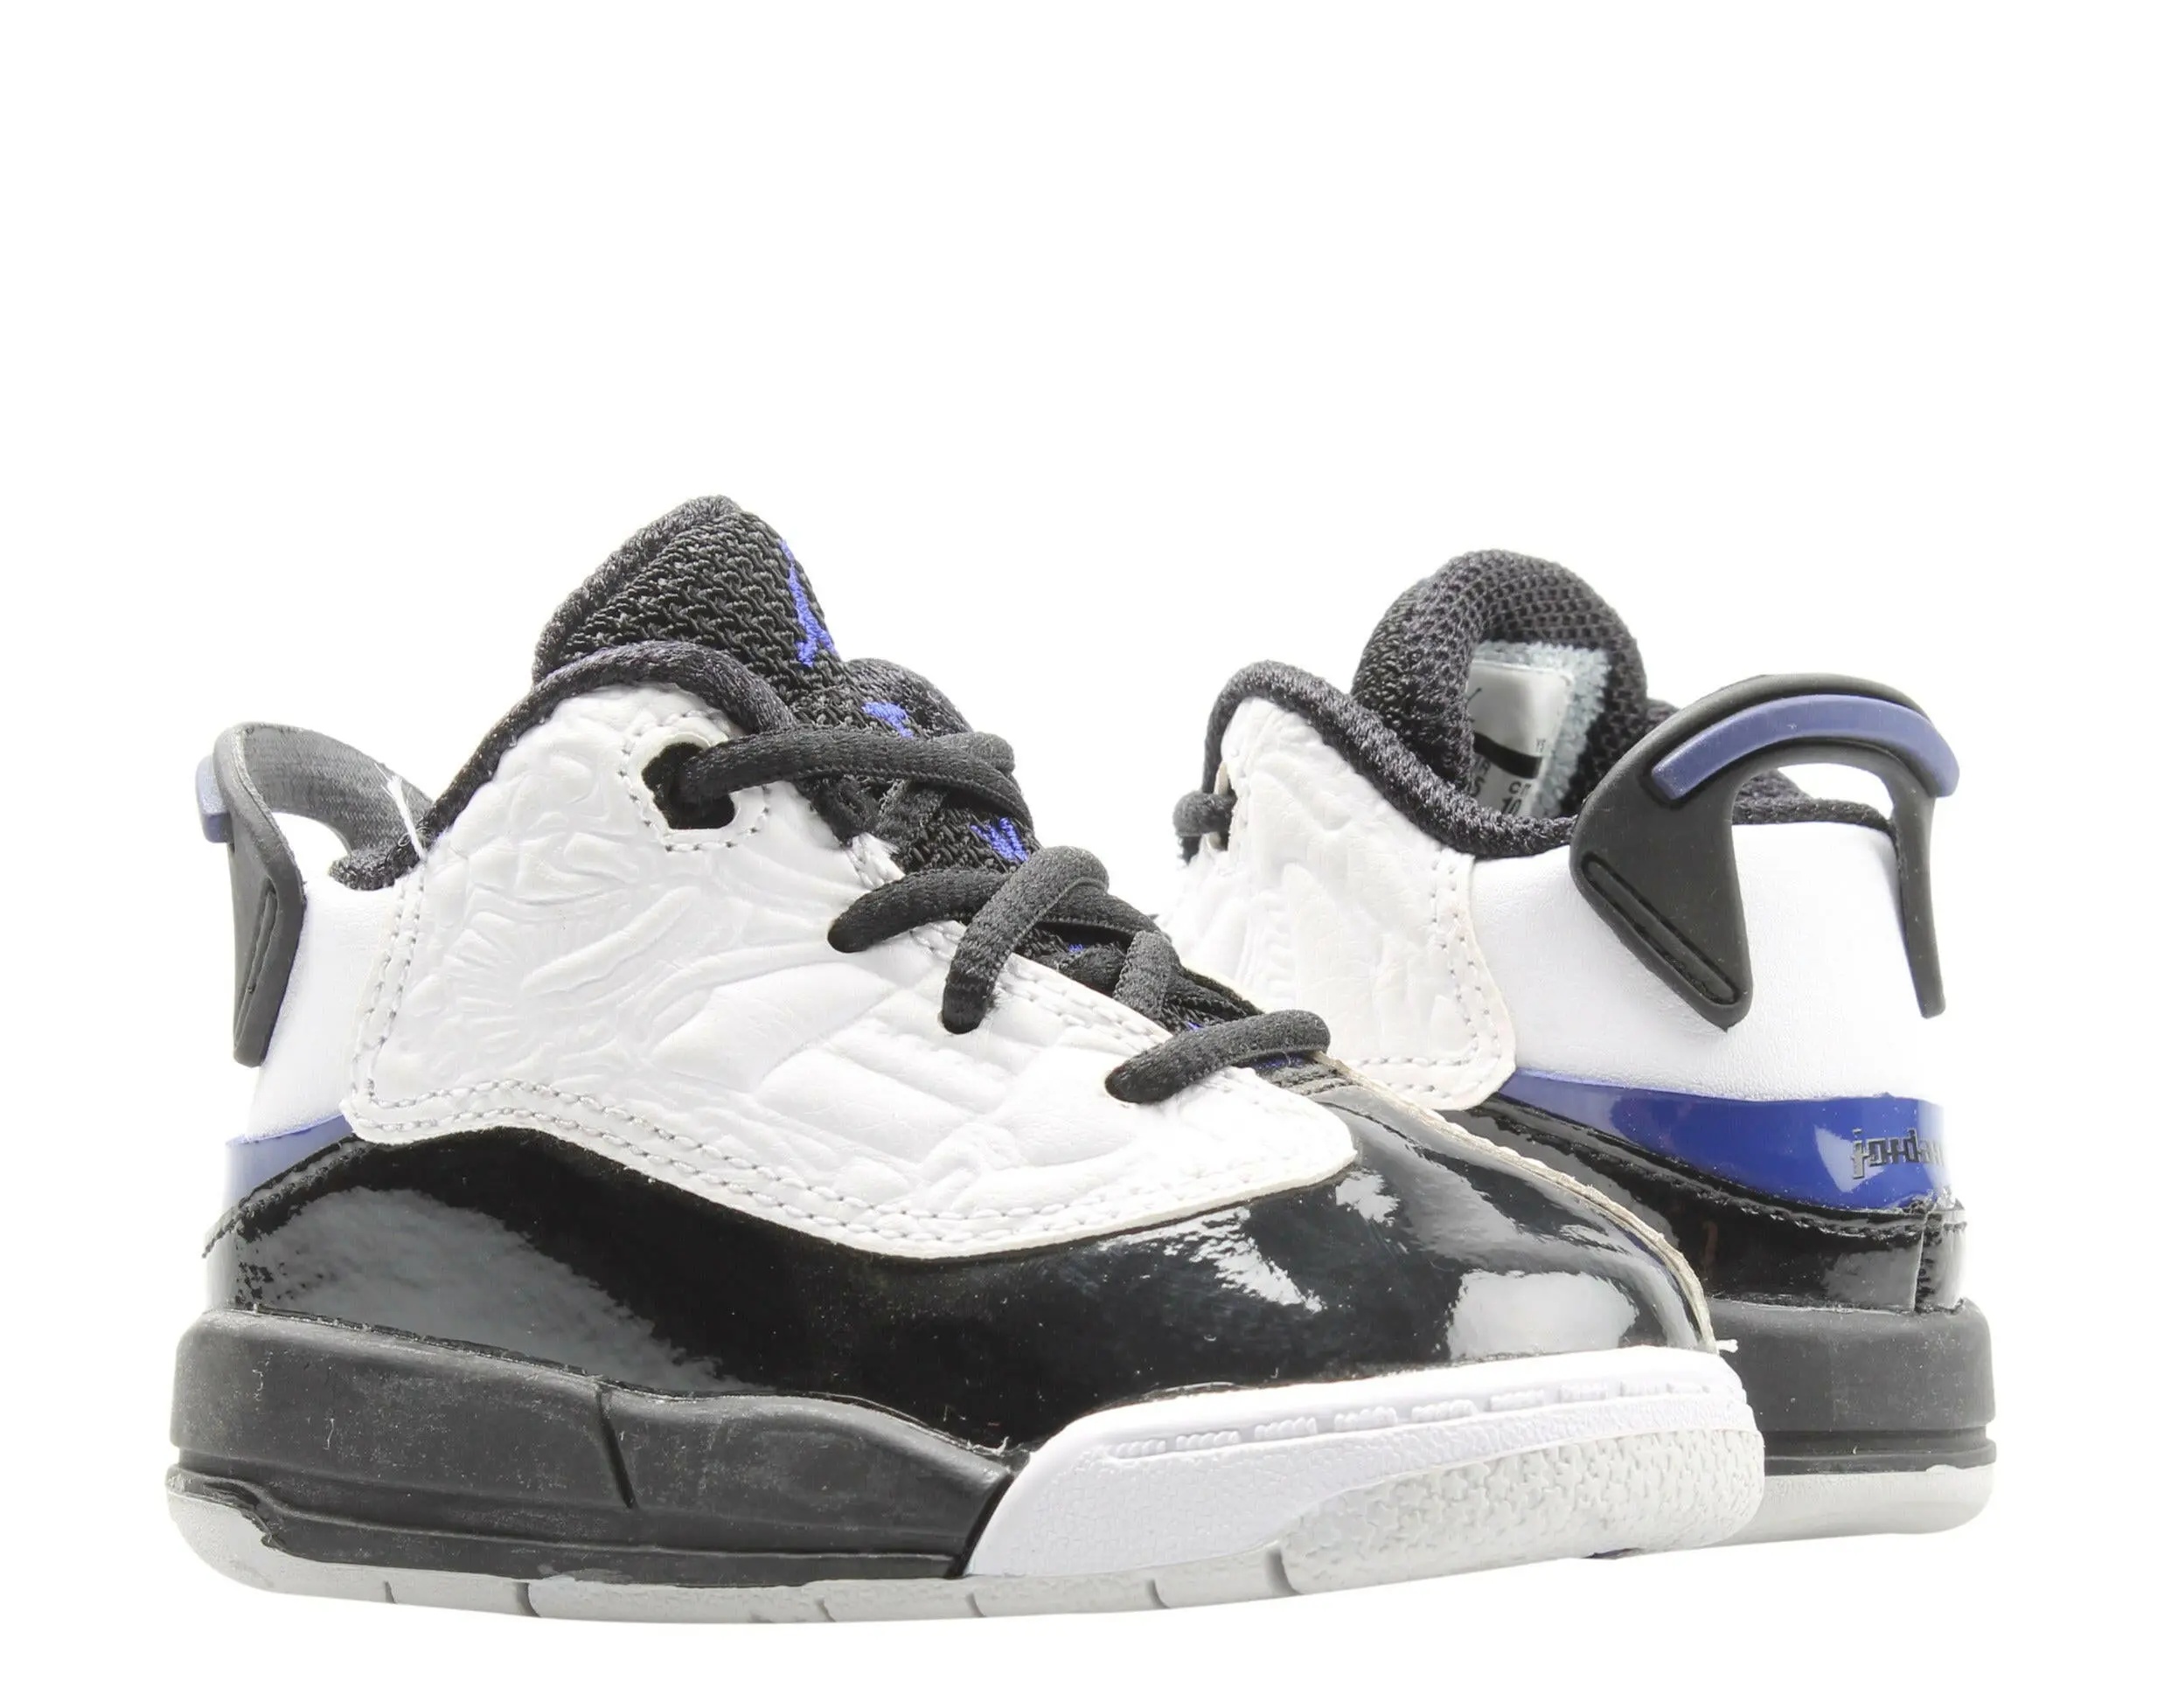
Nike Air Jordan Dub Zero (TD) Toddler Basketball Shoes
Introducing the groundbreaking Air Jordan Dub Zeros, born from the innovative minds of Jordan Brand and unleashed upon the world in 2005. This extraordinary creation skillfully melds the iconic traits of Jordan's 4, 6, 11, 12, 13, 15, and 20 models, exquisitely paying homage to the revered MJ and the legendary sneaker visionary, Tinker Hatfield. Behold, a transcendent silhouette that effortlessly distinguishes itself from the conventional Jordan lineage, as it stands boldly and independently, free from the constraints of any specific Air Jordan series. Seize this momentous opportunity to secure a pair today, for it grants you the privilege to cradle a cherished fragment of Michael Jordan's unparalleled legacy right at your very feet. Features: - Leather and synthetic upper - Padded, cushioned lining for added comfort - Cushioned midsole - Non-marking rubber outsole - Rubber pull tab at the rear SKU: 311072-106 Material: Polyester Color: White/Concord Black White Keywords: Sneakers Kicks DS New, MJ 23 45 2005 Tinker Hatfield, Retro 4 6 11 12 13 15 20 30th Anniversay, University Blue Grey IV VI XI XII XIII XV XX, 311072-106
Brand: Jordan
Category: Apparel & Accessories > Shoes > Baby & Toddler Shoes > Baby & Toddler Athletic Shoes